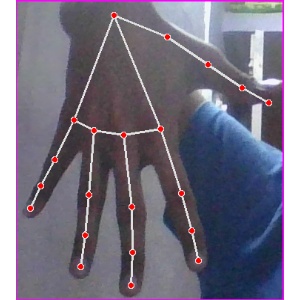
अक्षर: ढ